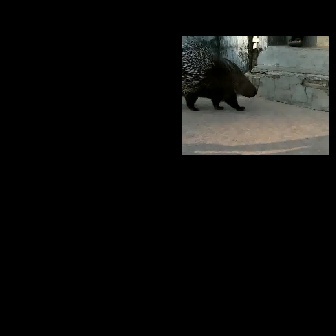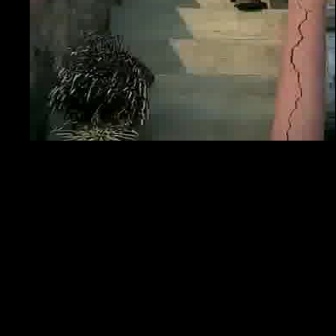
  Please identify the target specified by the bounding box [182,36,257,111] in the first image and locate it in the second image. Return the coordinates in [x_min,y_min,x_max,y_max] format.
Answer: [45,29,155,138]